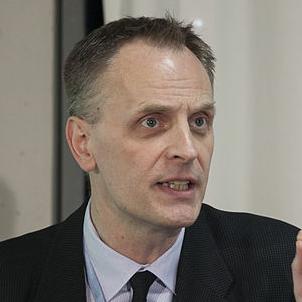
Age: 51